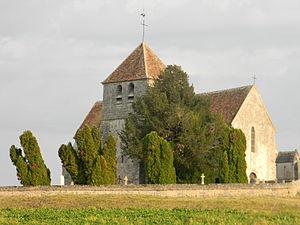
Eglise Saint-Martin de La Genevraye (Seine-et-Marne, France)) This building is classé au titre des Monuments Historiques. It is indexed in the Base Mérimée, a database of architectural heritage maintained by the French Ministry of Culture,
Cet article recense les monuments historiques de l'ouest de la Seine-et-Marne, en France.